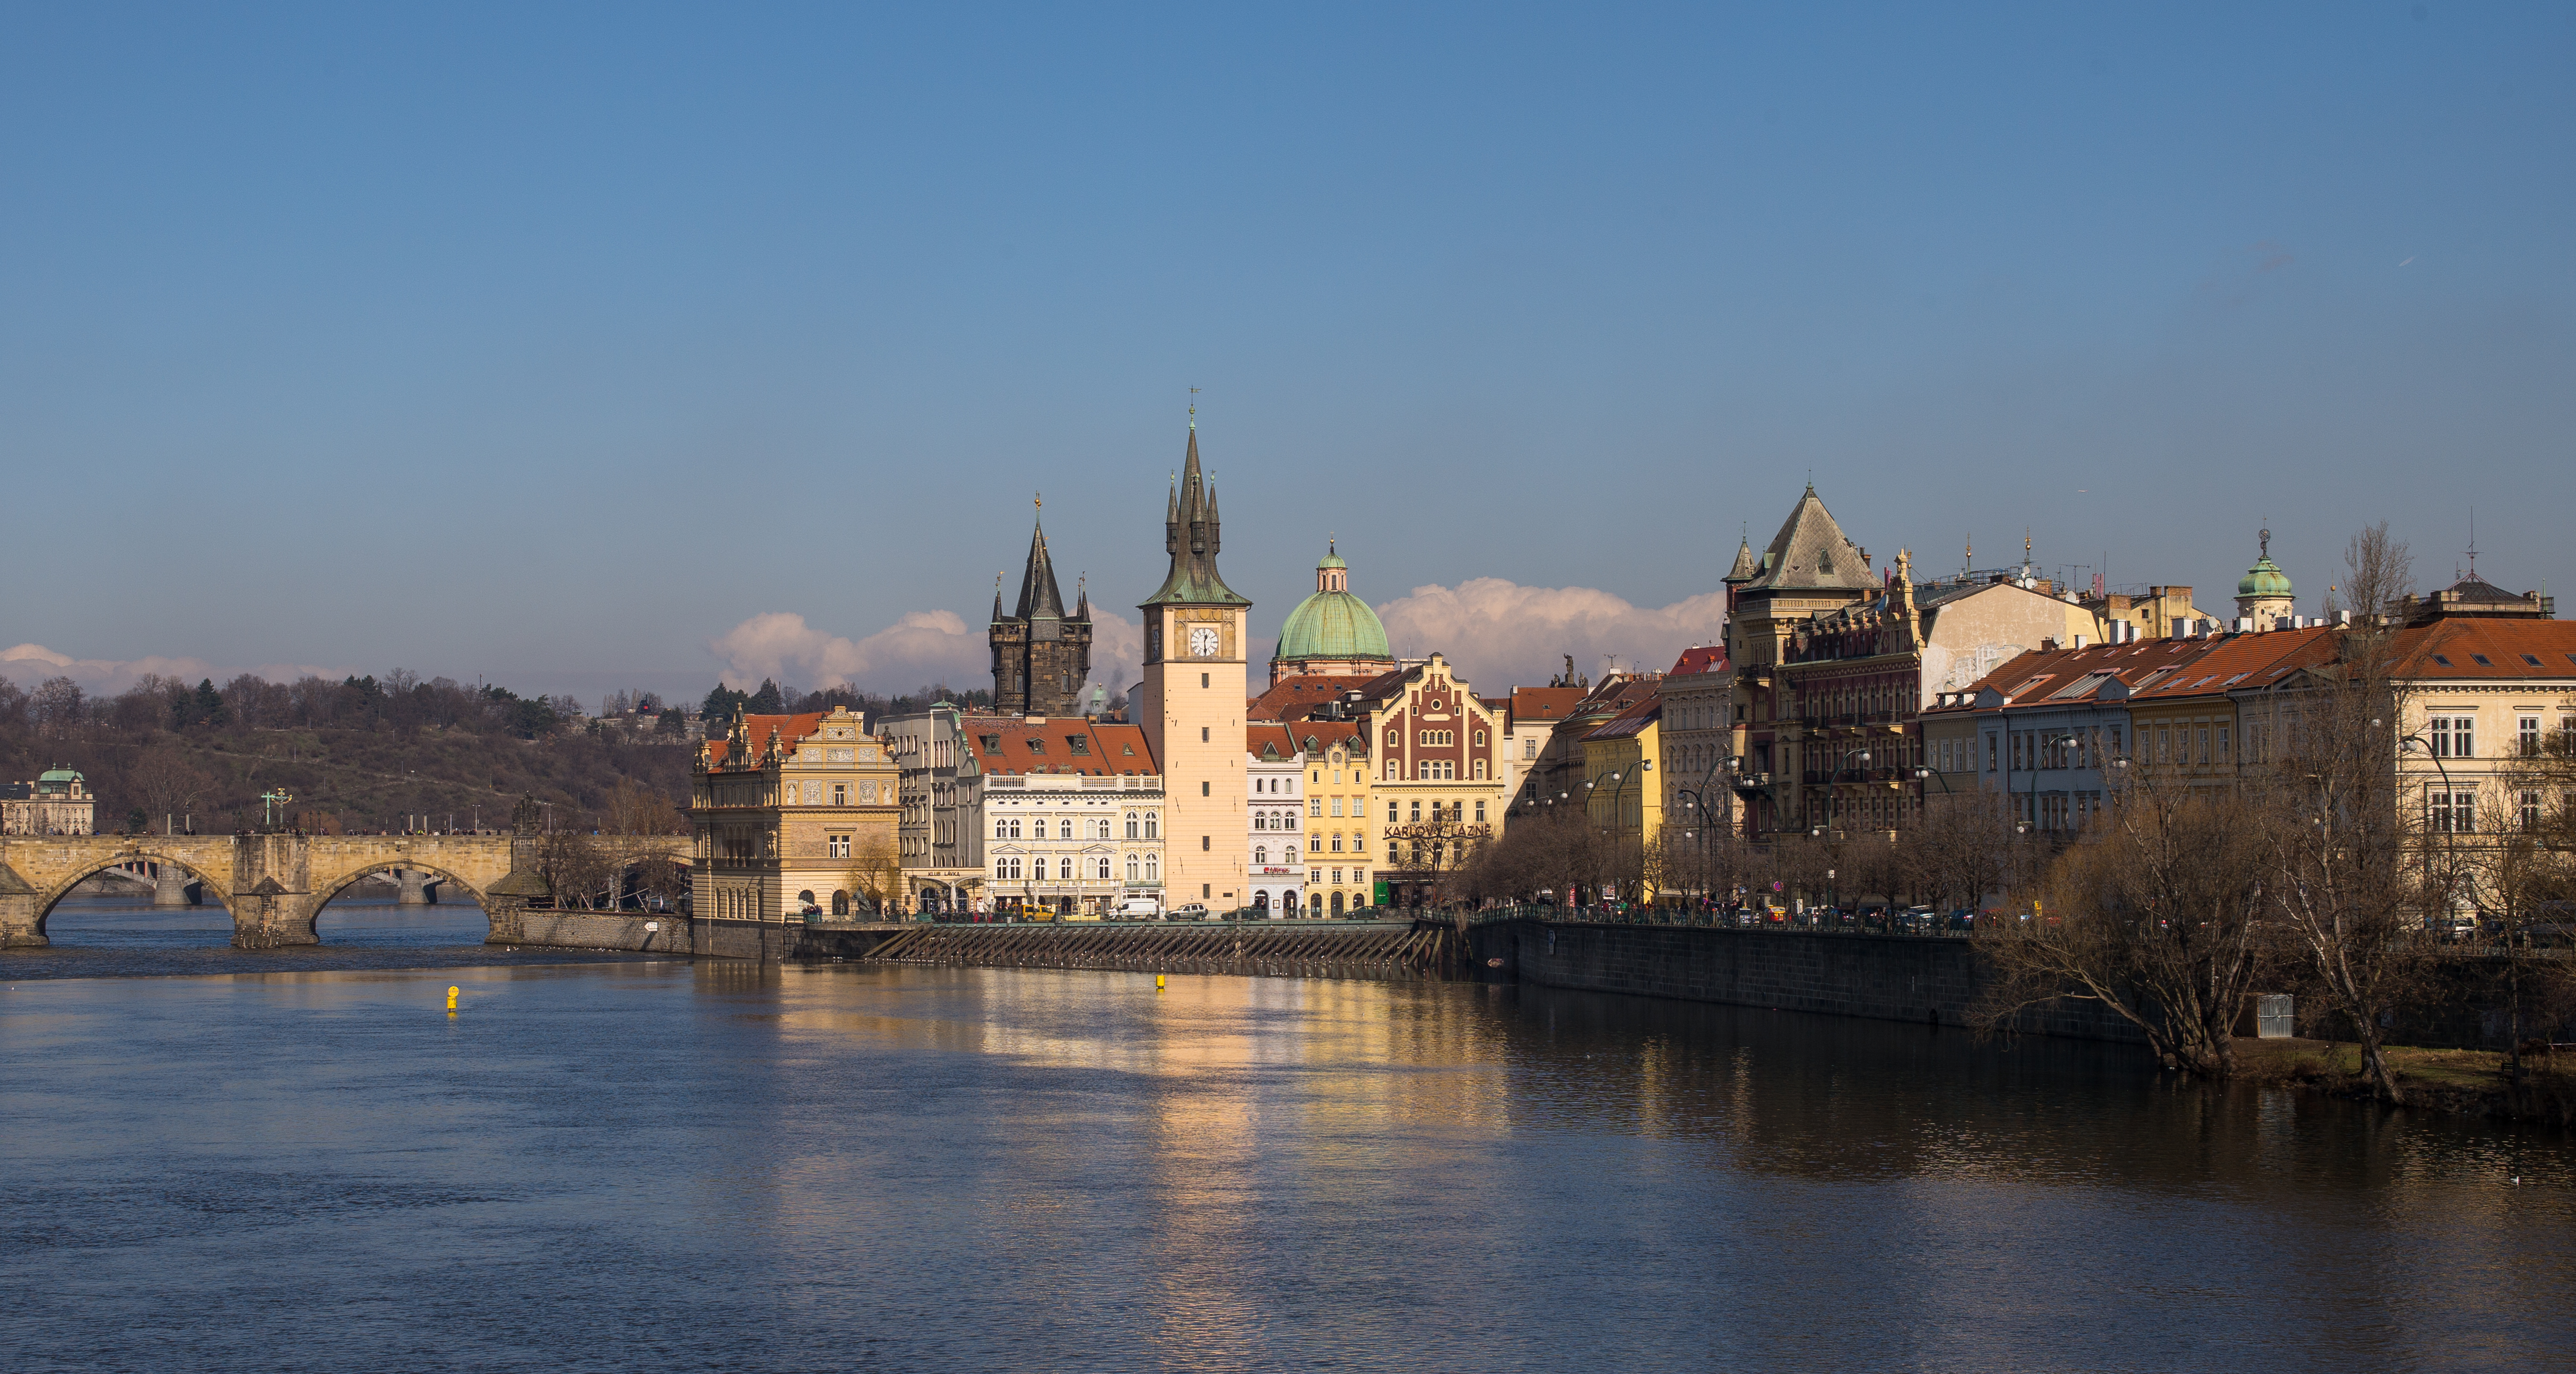
sea, water, winter, bridge, skyline, street, morning, town, old, city, river, canal, cityscape, panorama, travel, dusk, europe, evening, reflection, landmark, harbor, prague, tourism, waterway, body of water, m, praga, 50, savefop, leica, stare, 240, summilux, karluv, most, charles, vltava, reka, moldau, czech, bohemia, praha, praag, prag, mesto, geographical feature, human settlement